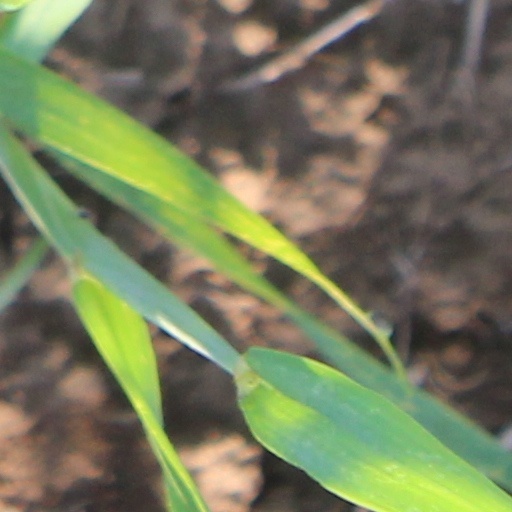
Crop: wheat